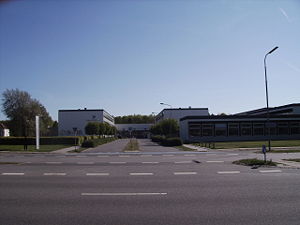
Odense Teknikum
Odense Teknikum set fra nord.
Ingeniørhøjskolen Odense Teknikum var en videregående uddannelsesinstitution indenfor teknik og naturvidenskab, der blev grundlagt i november 1905. Fra 2006 blev Odense Teknikum indfusioneret i Syddansk Universitet og bærer nu navnet Det Tekniske Fakultet.